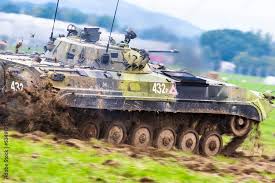
Label: BMP